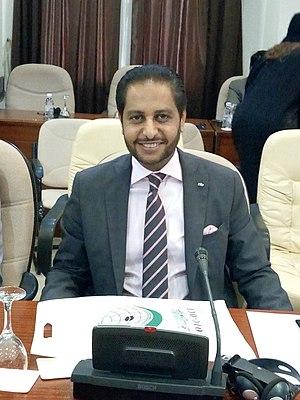
SEM Dya-Eddine Saïd Bamakhrama est l'ambassadeur extraordinaire et plénipotentiaire de la République de Djibouti et doyen du corps diplomatique accrédité au Royaume d'Arabie Saoudite depuis 2002.
Dya-Eddine Saïd Bamakhrama, ambassadeur extraordinaire et plénipotentiaire de la République de Djibouti auprès du Royaume d'Arabie saoudite et représentant permanent auprès de l'OCI depuis 2002, en plus d'être le doyen du Corps diplomatique accrédité auprès du Royaume d'Arabie saoudite depuis 2013 et analyste politique Djiboutien.